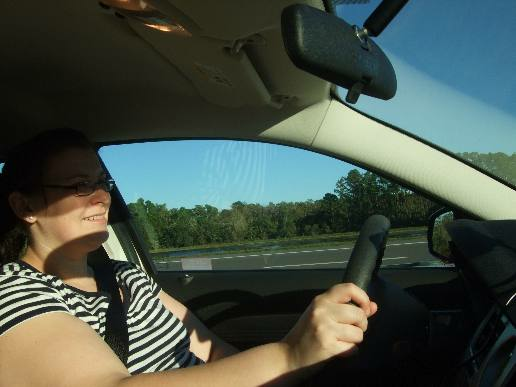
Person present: Yes